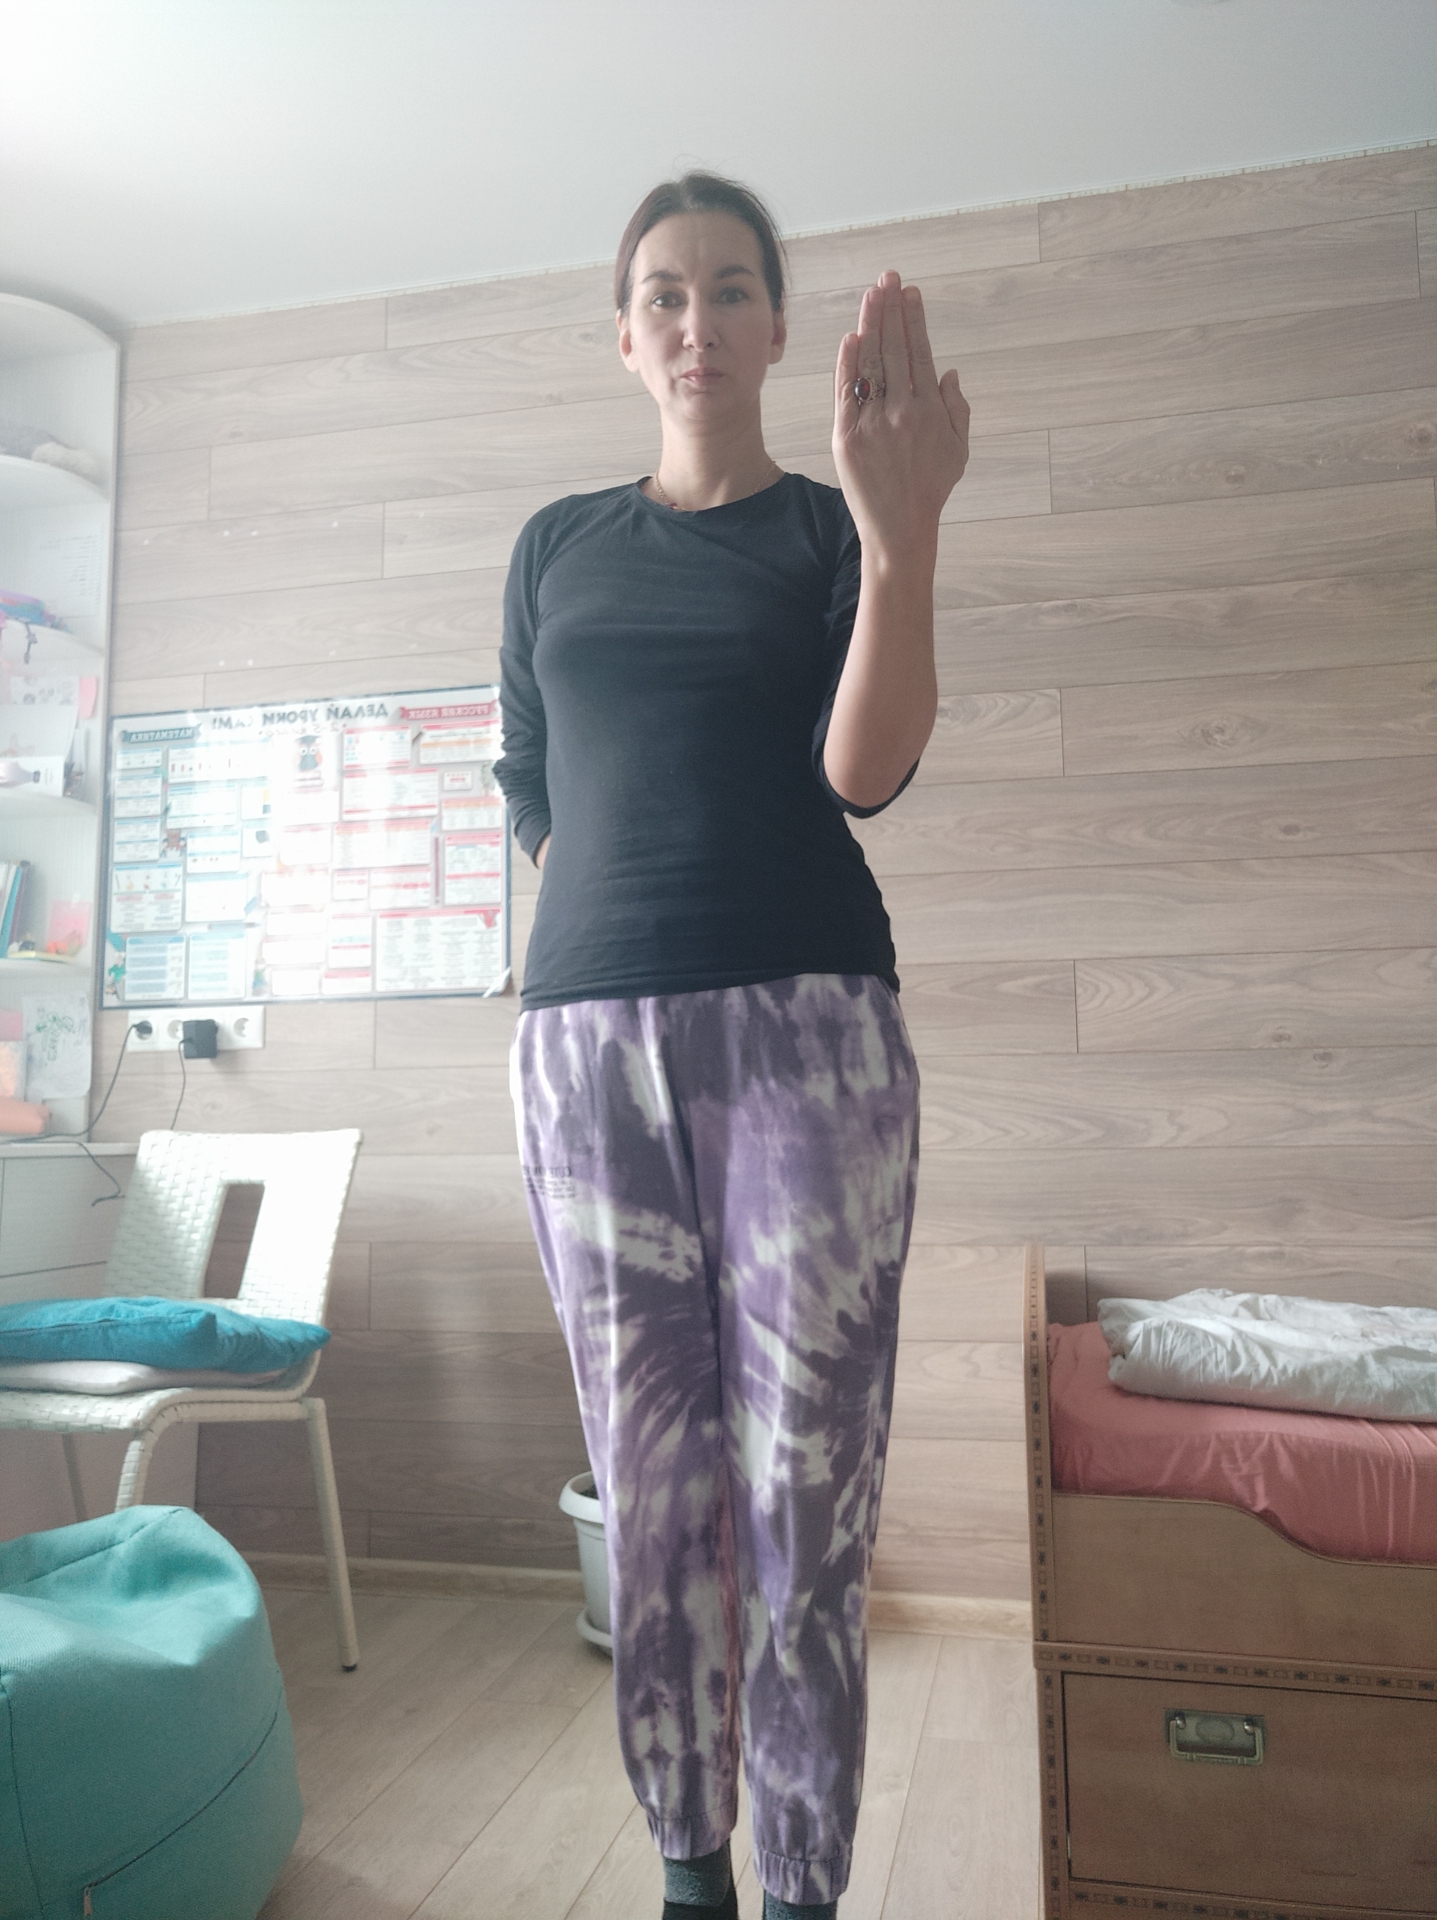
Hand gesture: stop_inverted